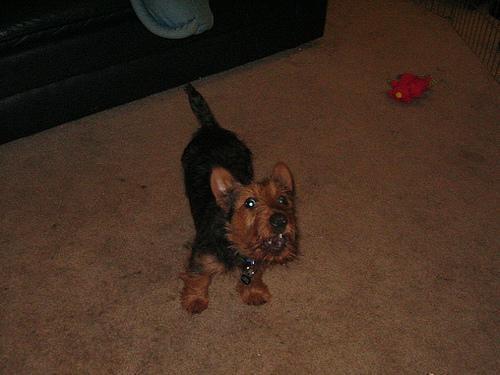
Australian_terrier